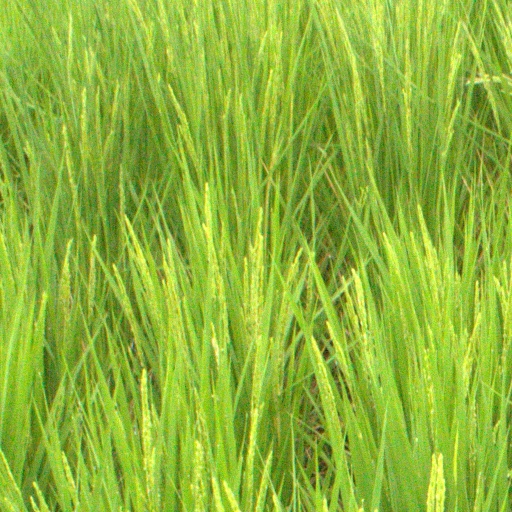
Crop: rice